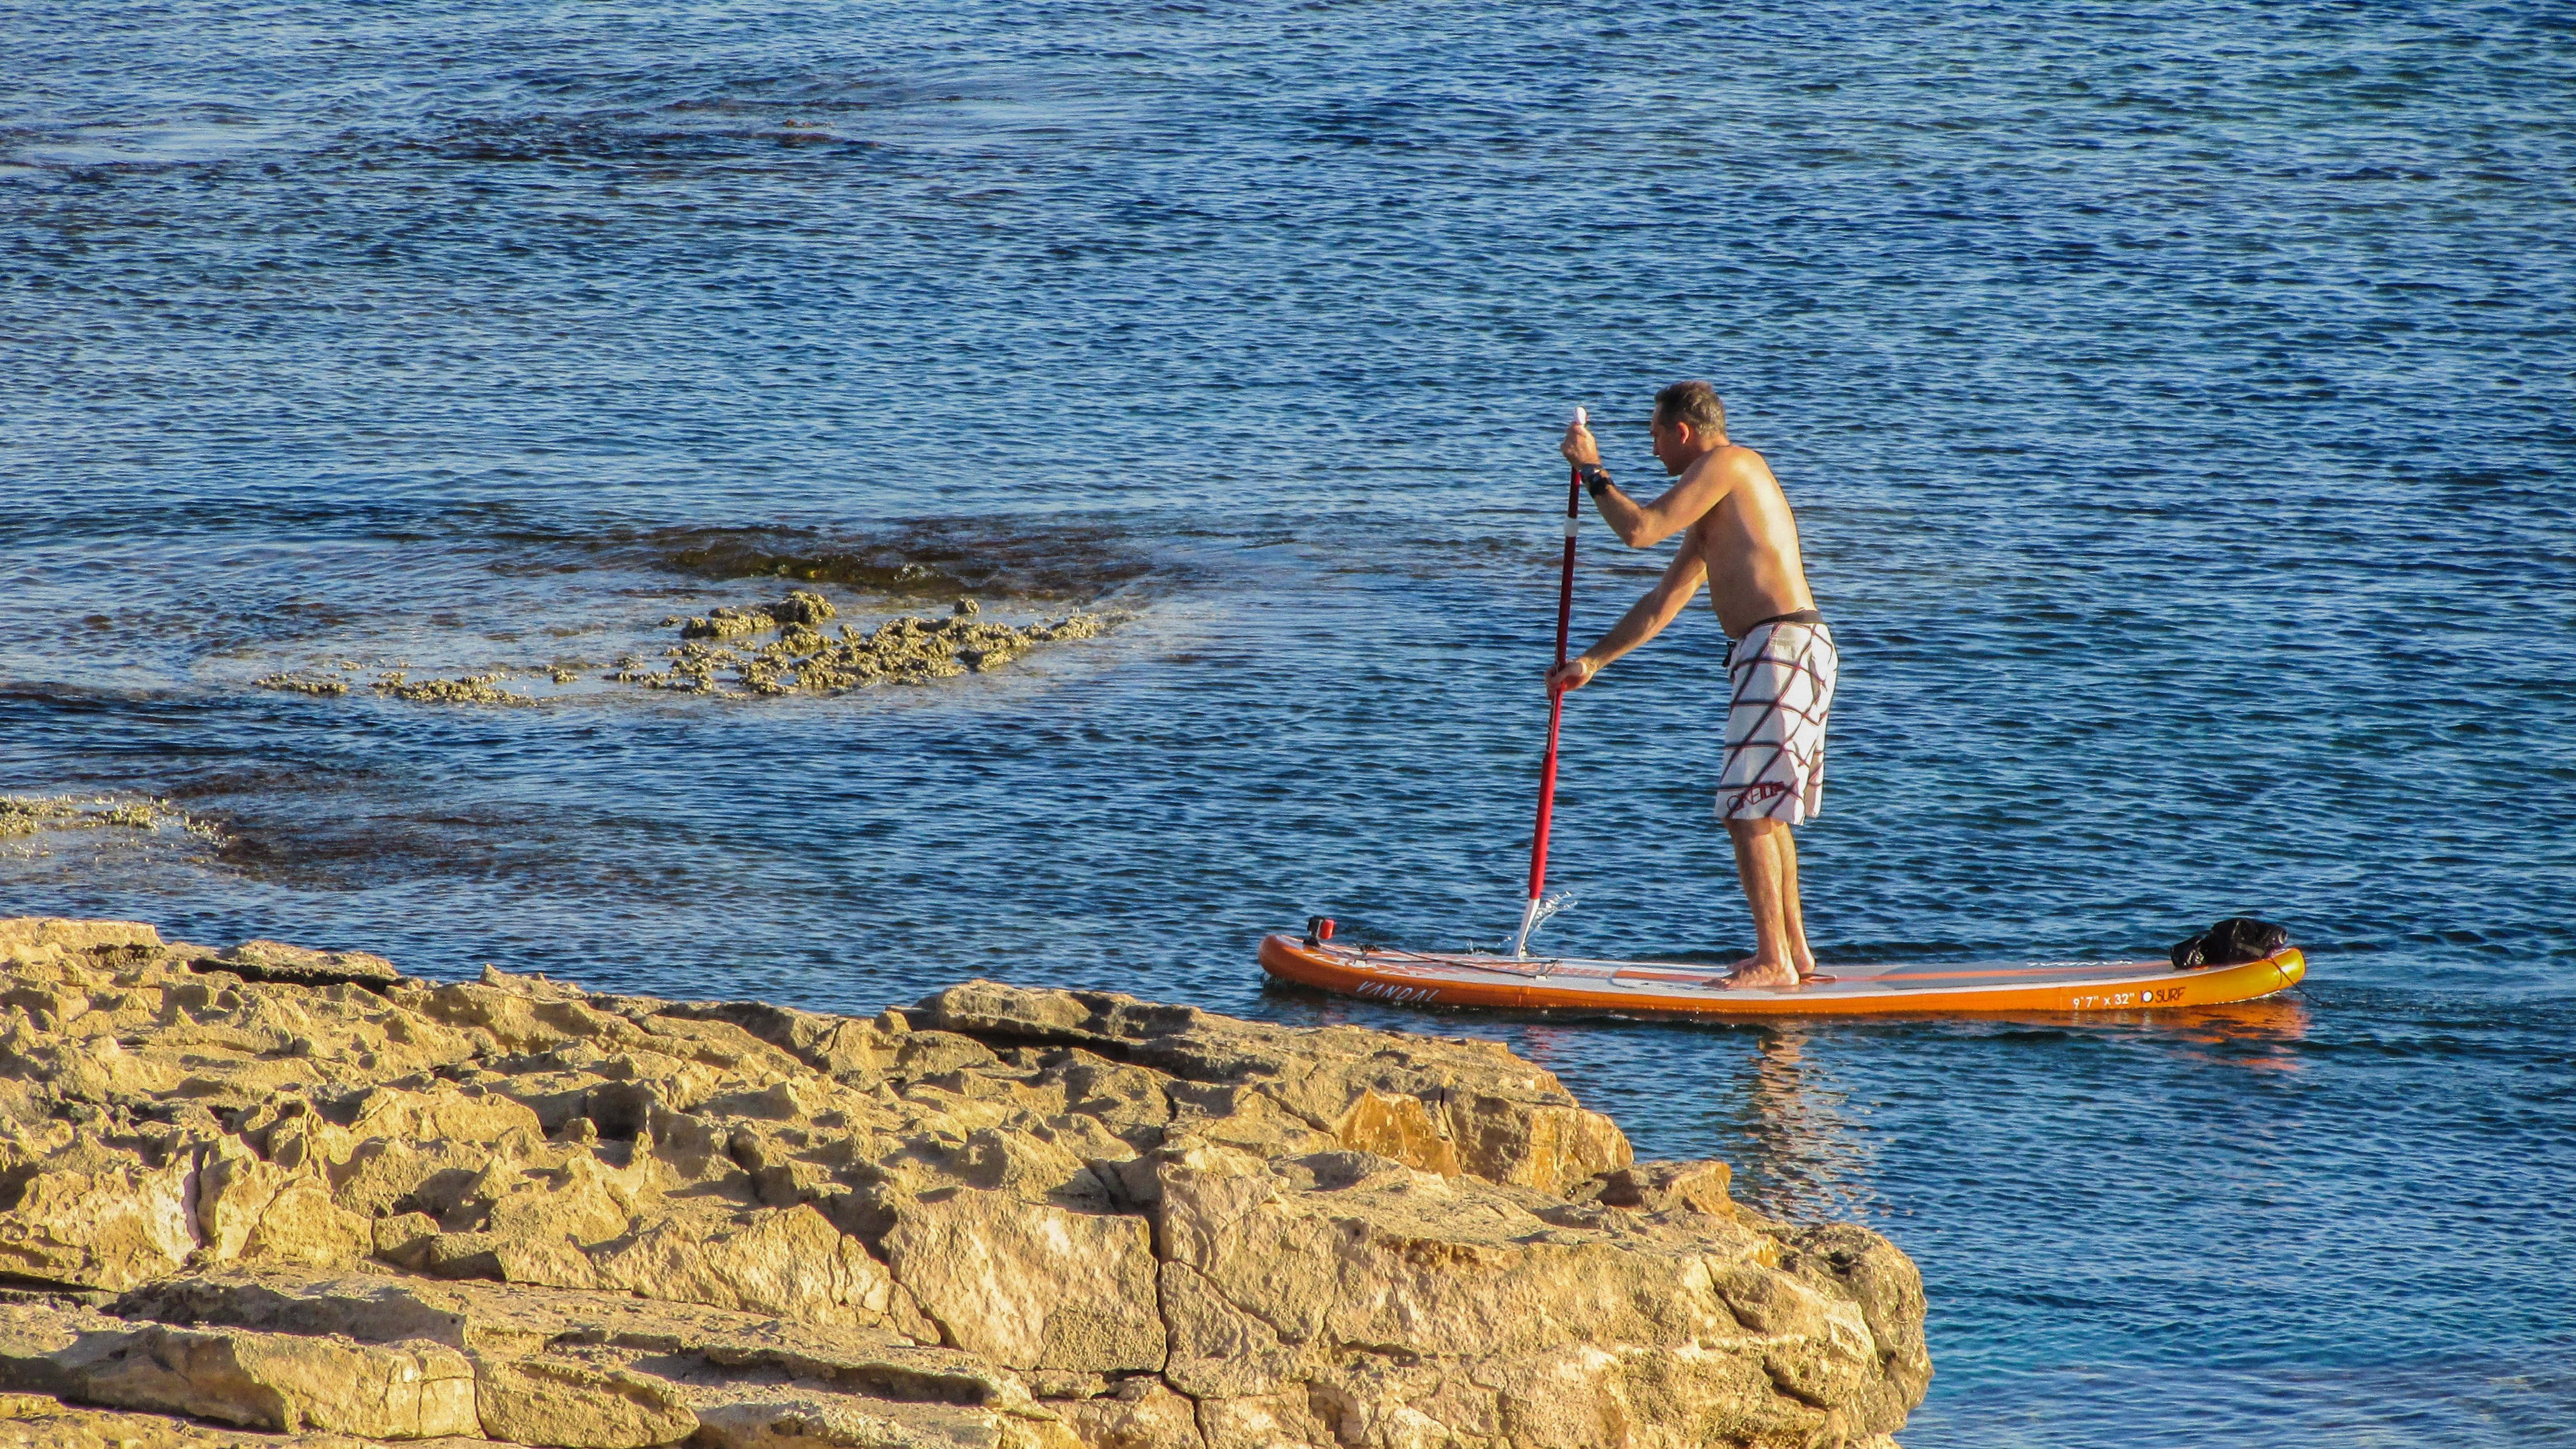
sea, coast, water, ocean, sky, shore, wave, adventure, vacation, explore, recreation, paddle, tourism, leisure, activity, fun, paddling, paddleboard, cavo greko, cyprus, paddleboarding, surfing equipment and supplies, surface water sports, boats and boating equipment and supplies, coastal and oceanic landforms